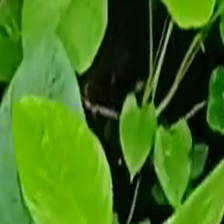
Weed species: Obscure_morning _glory(Ipomoea obscura)